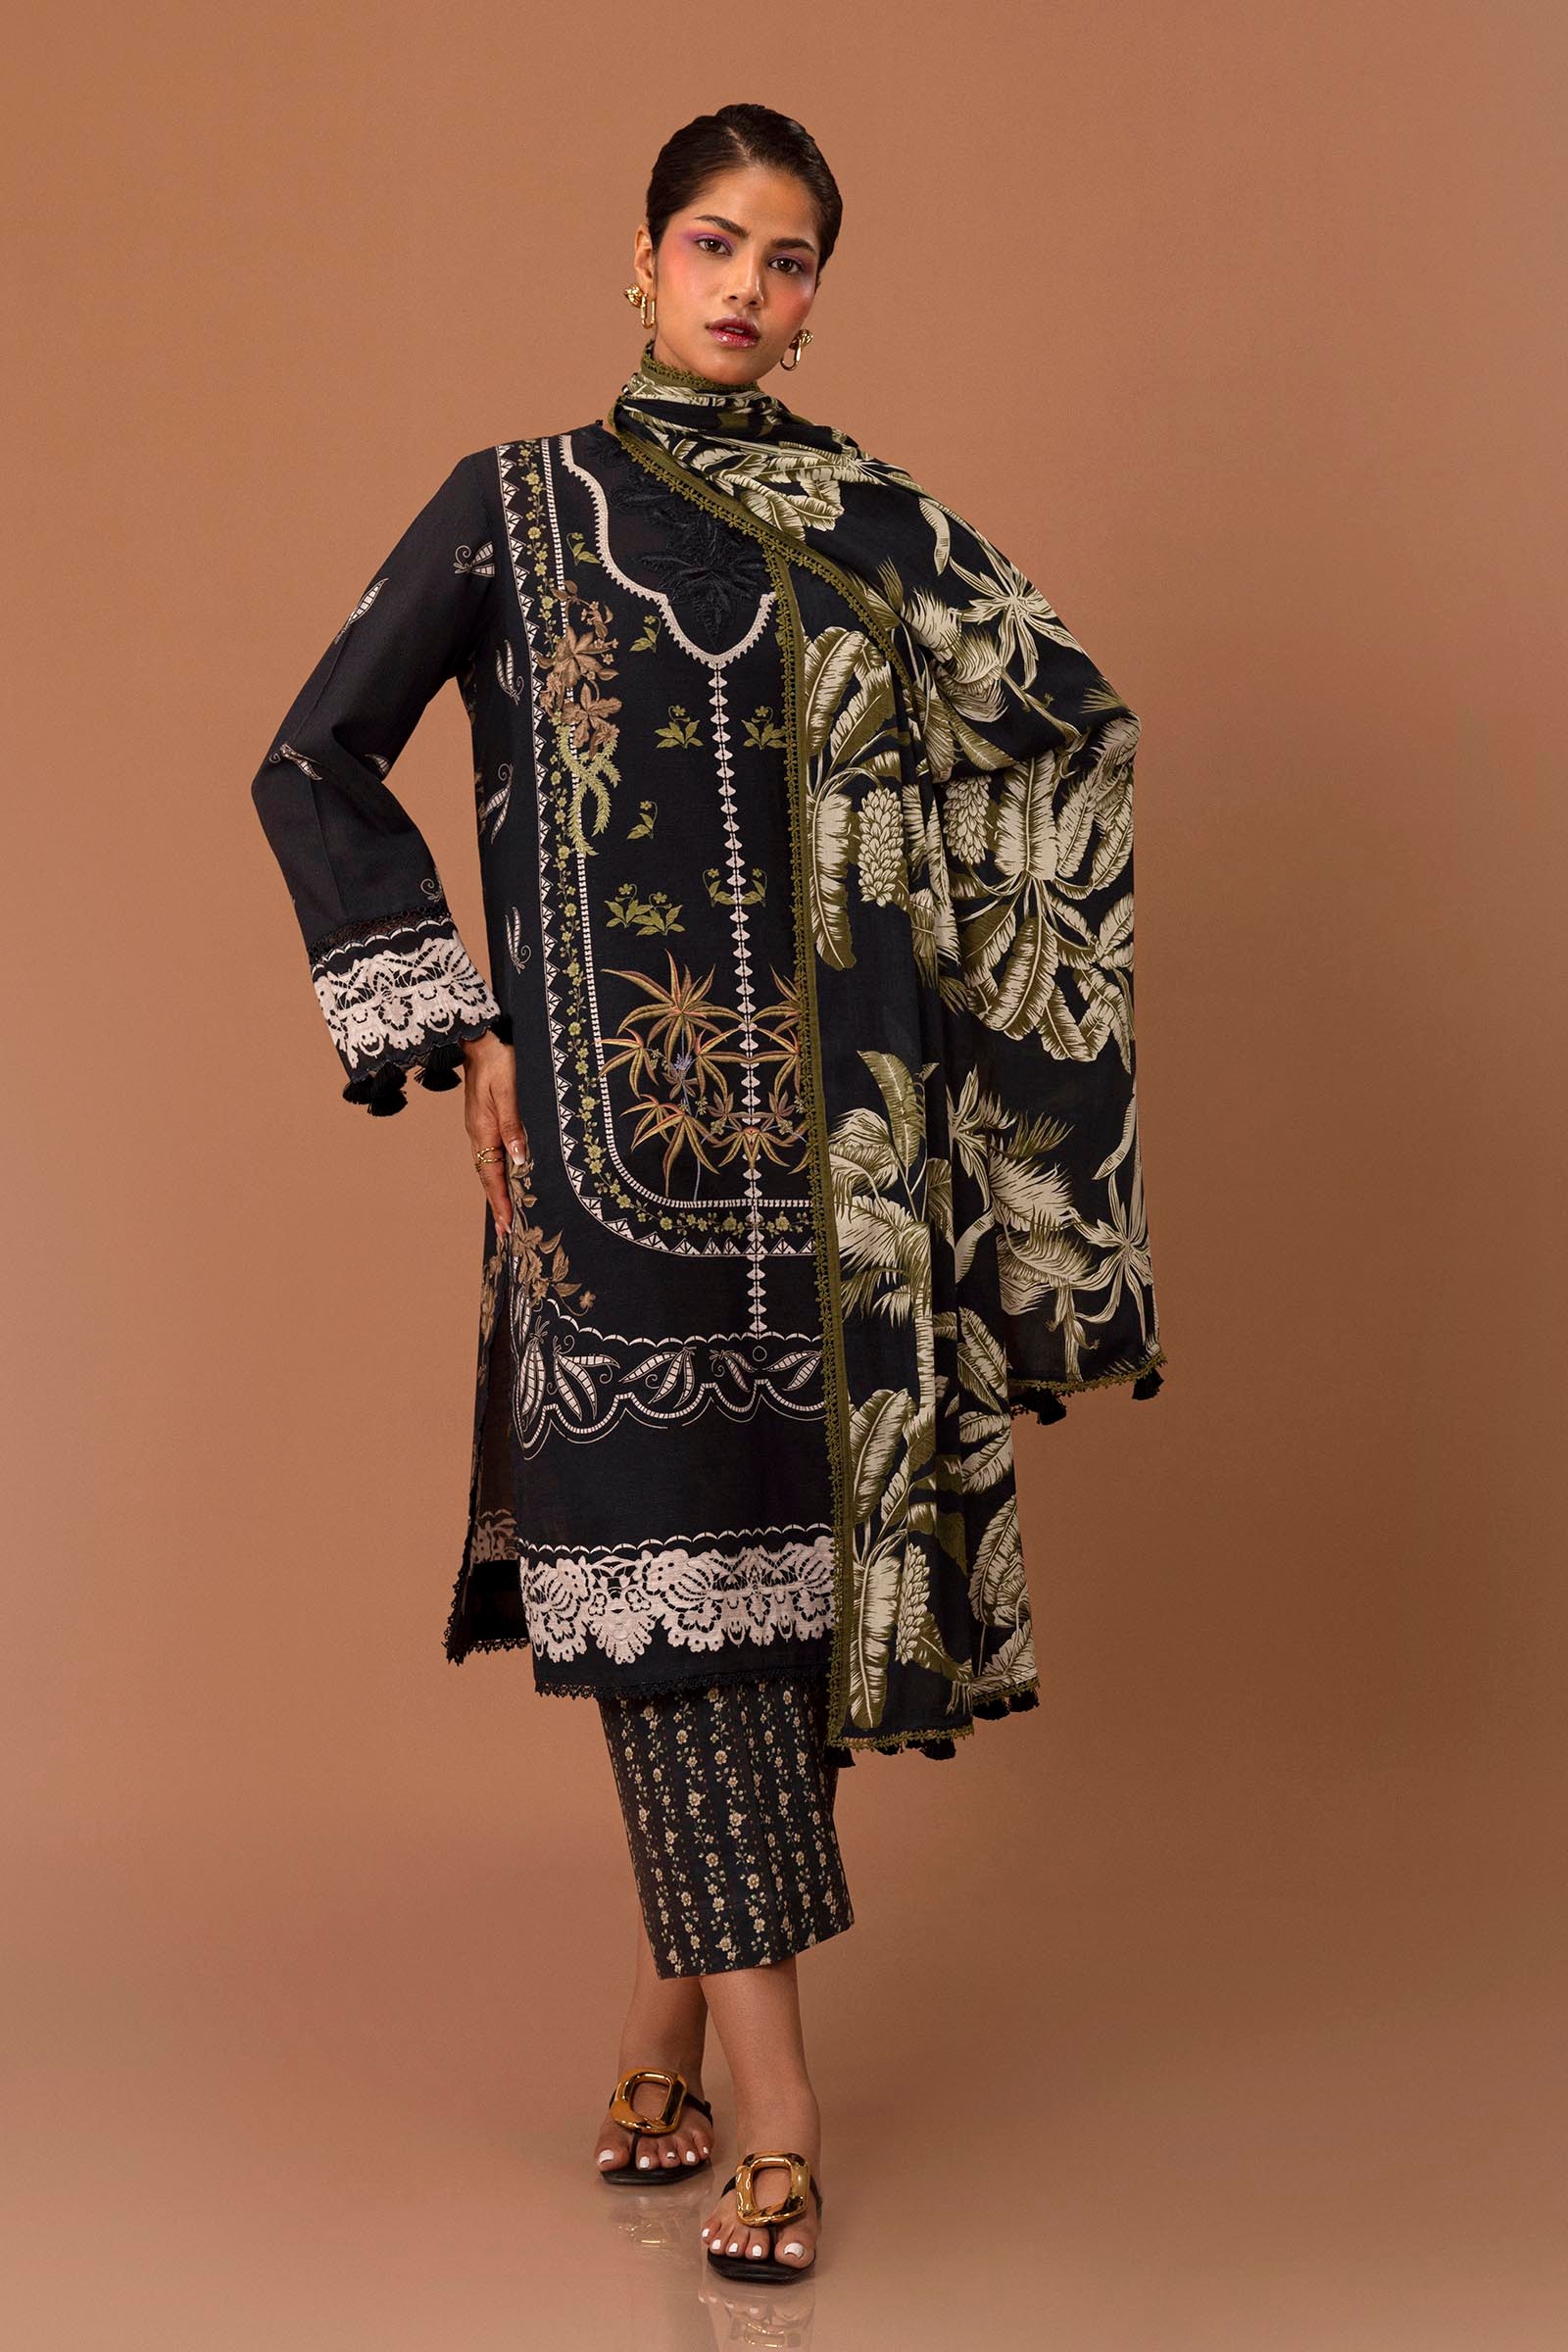
black multi embroidered salwar suit